Answer in natural language. Consider the 3D positions of the objects in the scene and not just the 2D positions in the image. Is the centerpoint of  Doorway at a higher height than dark bed with blue bedding? Choose between the following options: yes or no
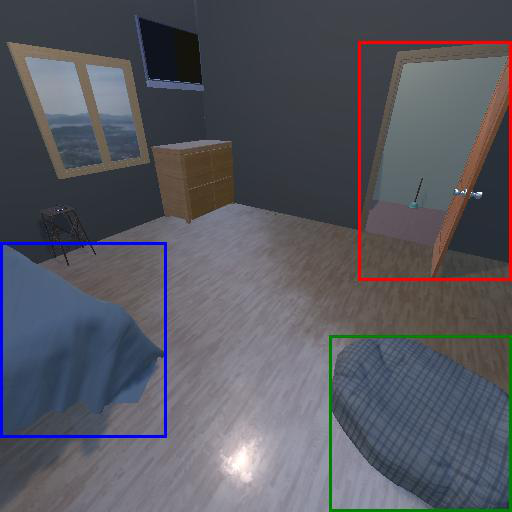
<answer>yes</answer>